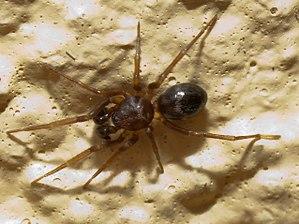
Phrurolithus est un genre d'araignées aranéomorphes de la famille des Phrurolithidae.
Les Zodariidae sont une famille d'araignées aranéomorphes.
Les Phrurolithidae sont une famille d'araignées aranéomorphes.